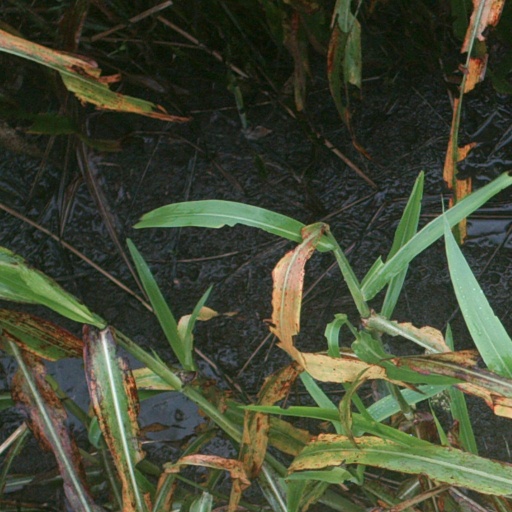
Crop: sorghum